The Kids Are All Right (film)

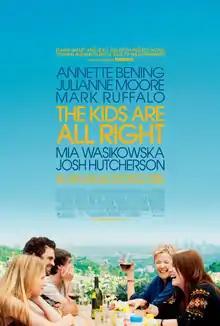
Theatrical release poster

The Kids Are All Right is a 2010 American comedy drama film directed by Lisa Cholodenko and written by Cholodenko and Stuart Blumberg. It is among the first mainstream movies to show a same-sex couple raising two teenagers. A hit at the 2010 Sundance Film Festival, it opened in limited release on July 9, 2010, expanded to more theaters on July 30, 2010, and was released on DVD and Blu-ray on November 16, 2010.